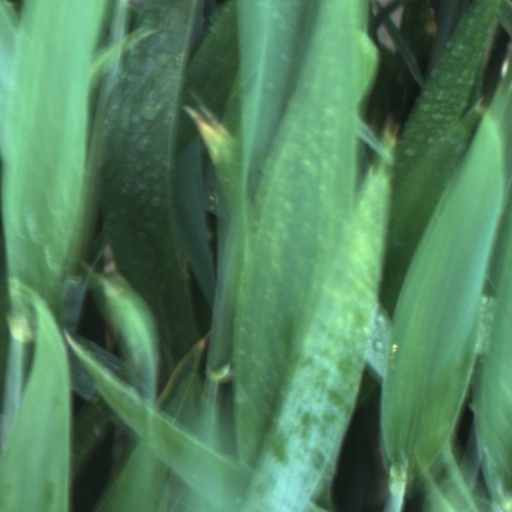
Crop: wheat